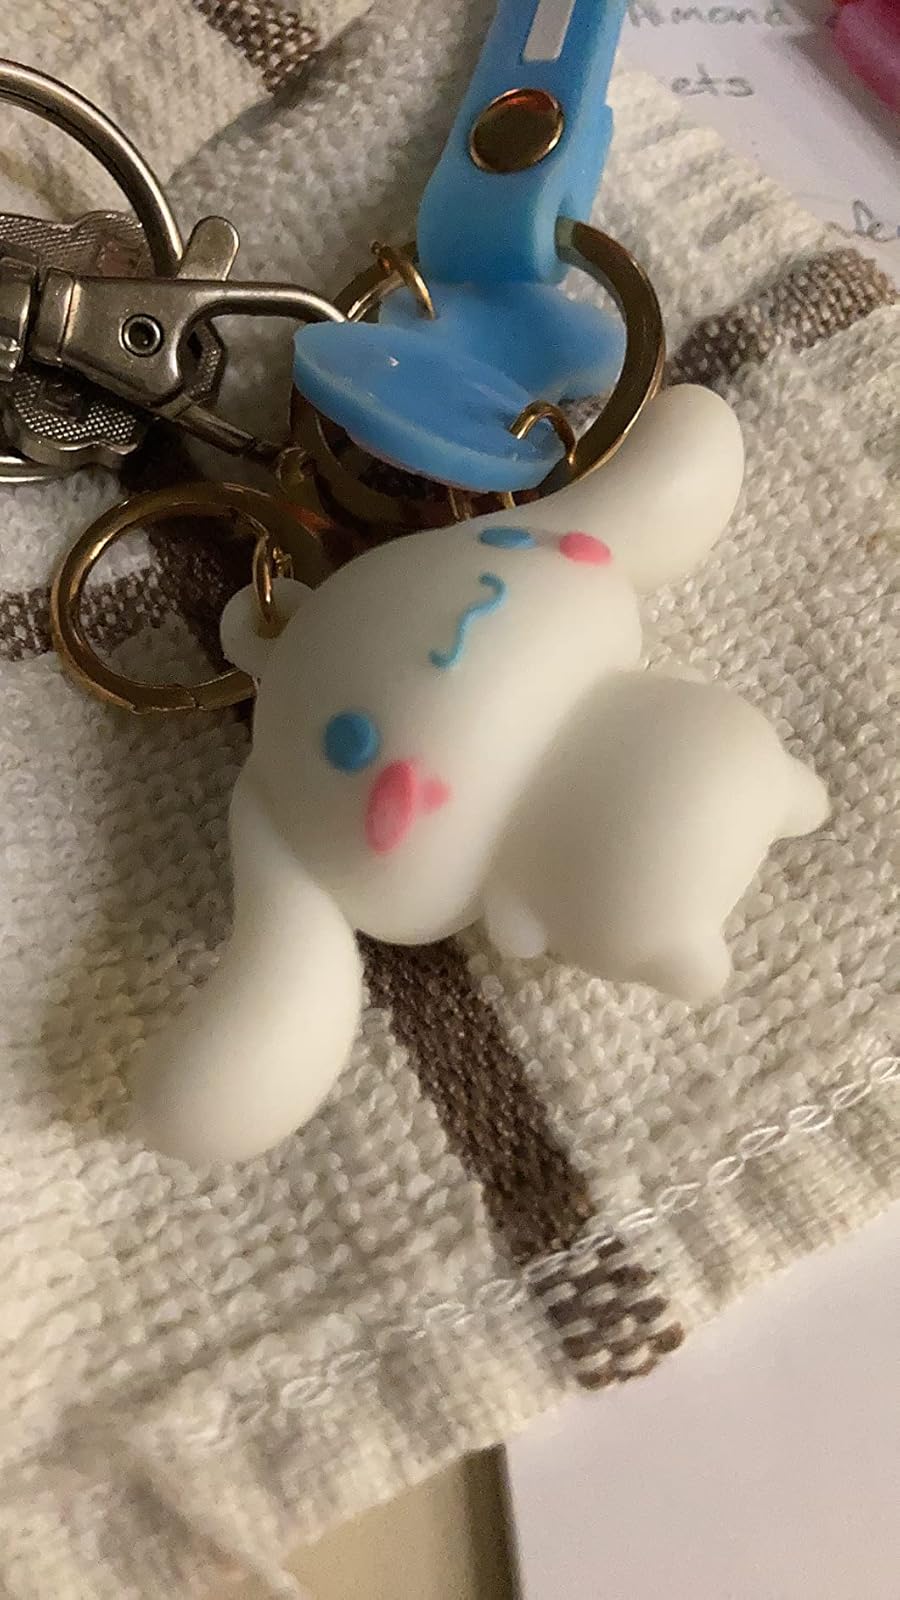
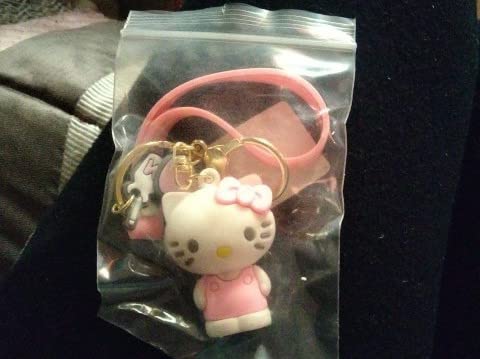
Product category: accessories_keychain
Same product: no